Hui people

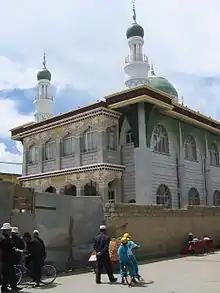
The Lhasa Great Mosque in Tibet

In Tibet, the majority of Muslims are Hui people. Antagonism between Tibetans and Muslims stems from events during the Muslim warlord Ma Bufang's rule such as the Ngolok rebellions (1917–49) and the Sino-Tibetan War, but such hostility was suppressed after the annexation of Tibet by the People's Republic of China. However, renewed Tibetan-Muslim violence broke out in the wake of the gradual liberalization of China, that resulted in increased movement of people, such as Han and Hui Chinese, into Tibetan areas. Muslim restaurants were attacked, and apartments and shops of Muslims were set on fire in the riot in mid-March 2008, resulting in death and injury. Tibetans also boycotted Muslim owned businesses. In August 2008, the main mosque in Lhasa was burned down by Tibetans during the 2008 Tibetan unrest. Some Muslims avoided overt display of religious identity in the wake of the violence. Many Hui Muslims also supported the repression of Tibetan separatism by the Chinese government, complicating their relationship. Problems also exist between Chinese-speaking Hui and Tibetan Hui (the Tibetan-speaking Kache minority of Muslims).